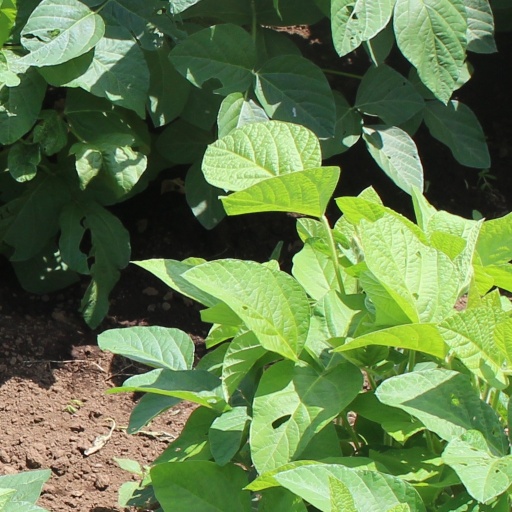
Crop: soybean